Hor

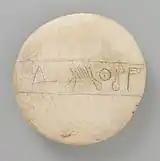
Jar lid with the prenomen "Awibre", LACMA.

The Turin King List entry 7:17 lists "The Dual King Awtibra ... 7 days". In this list, Hor is preceded by Renseneb (7:16) and succeeded by Sedjefakare (7:18).